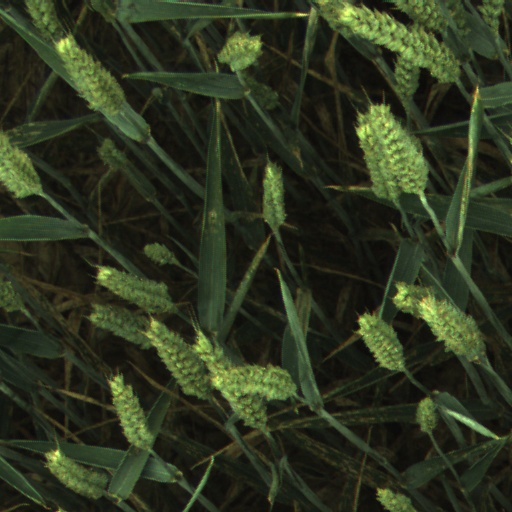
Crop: wheat